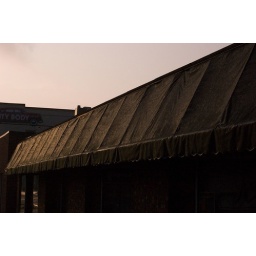
on cross street in depot town